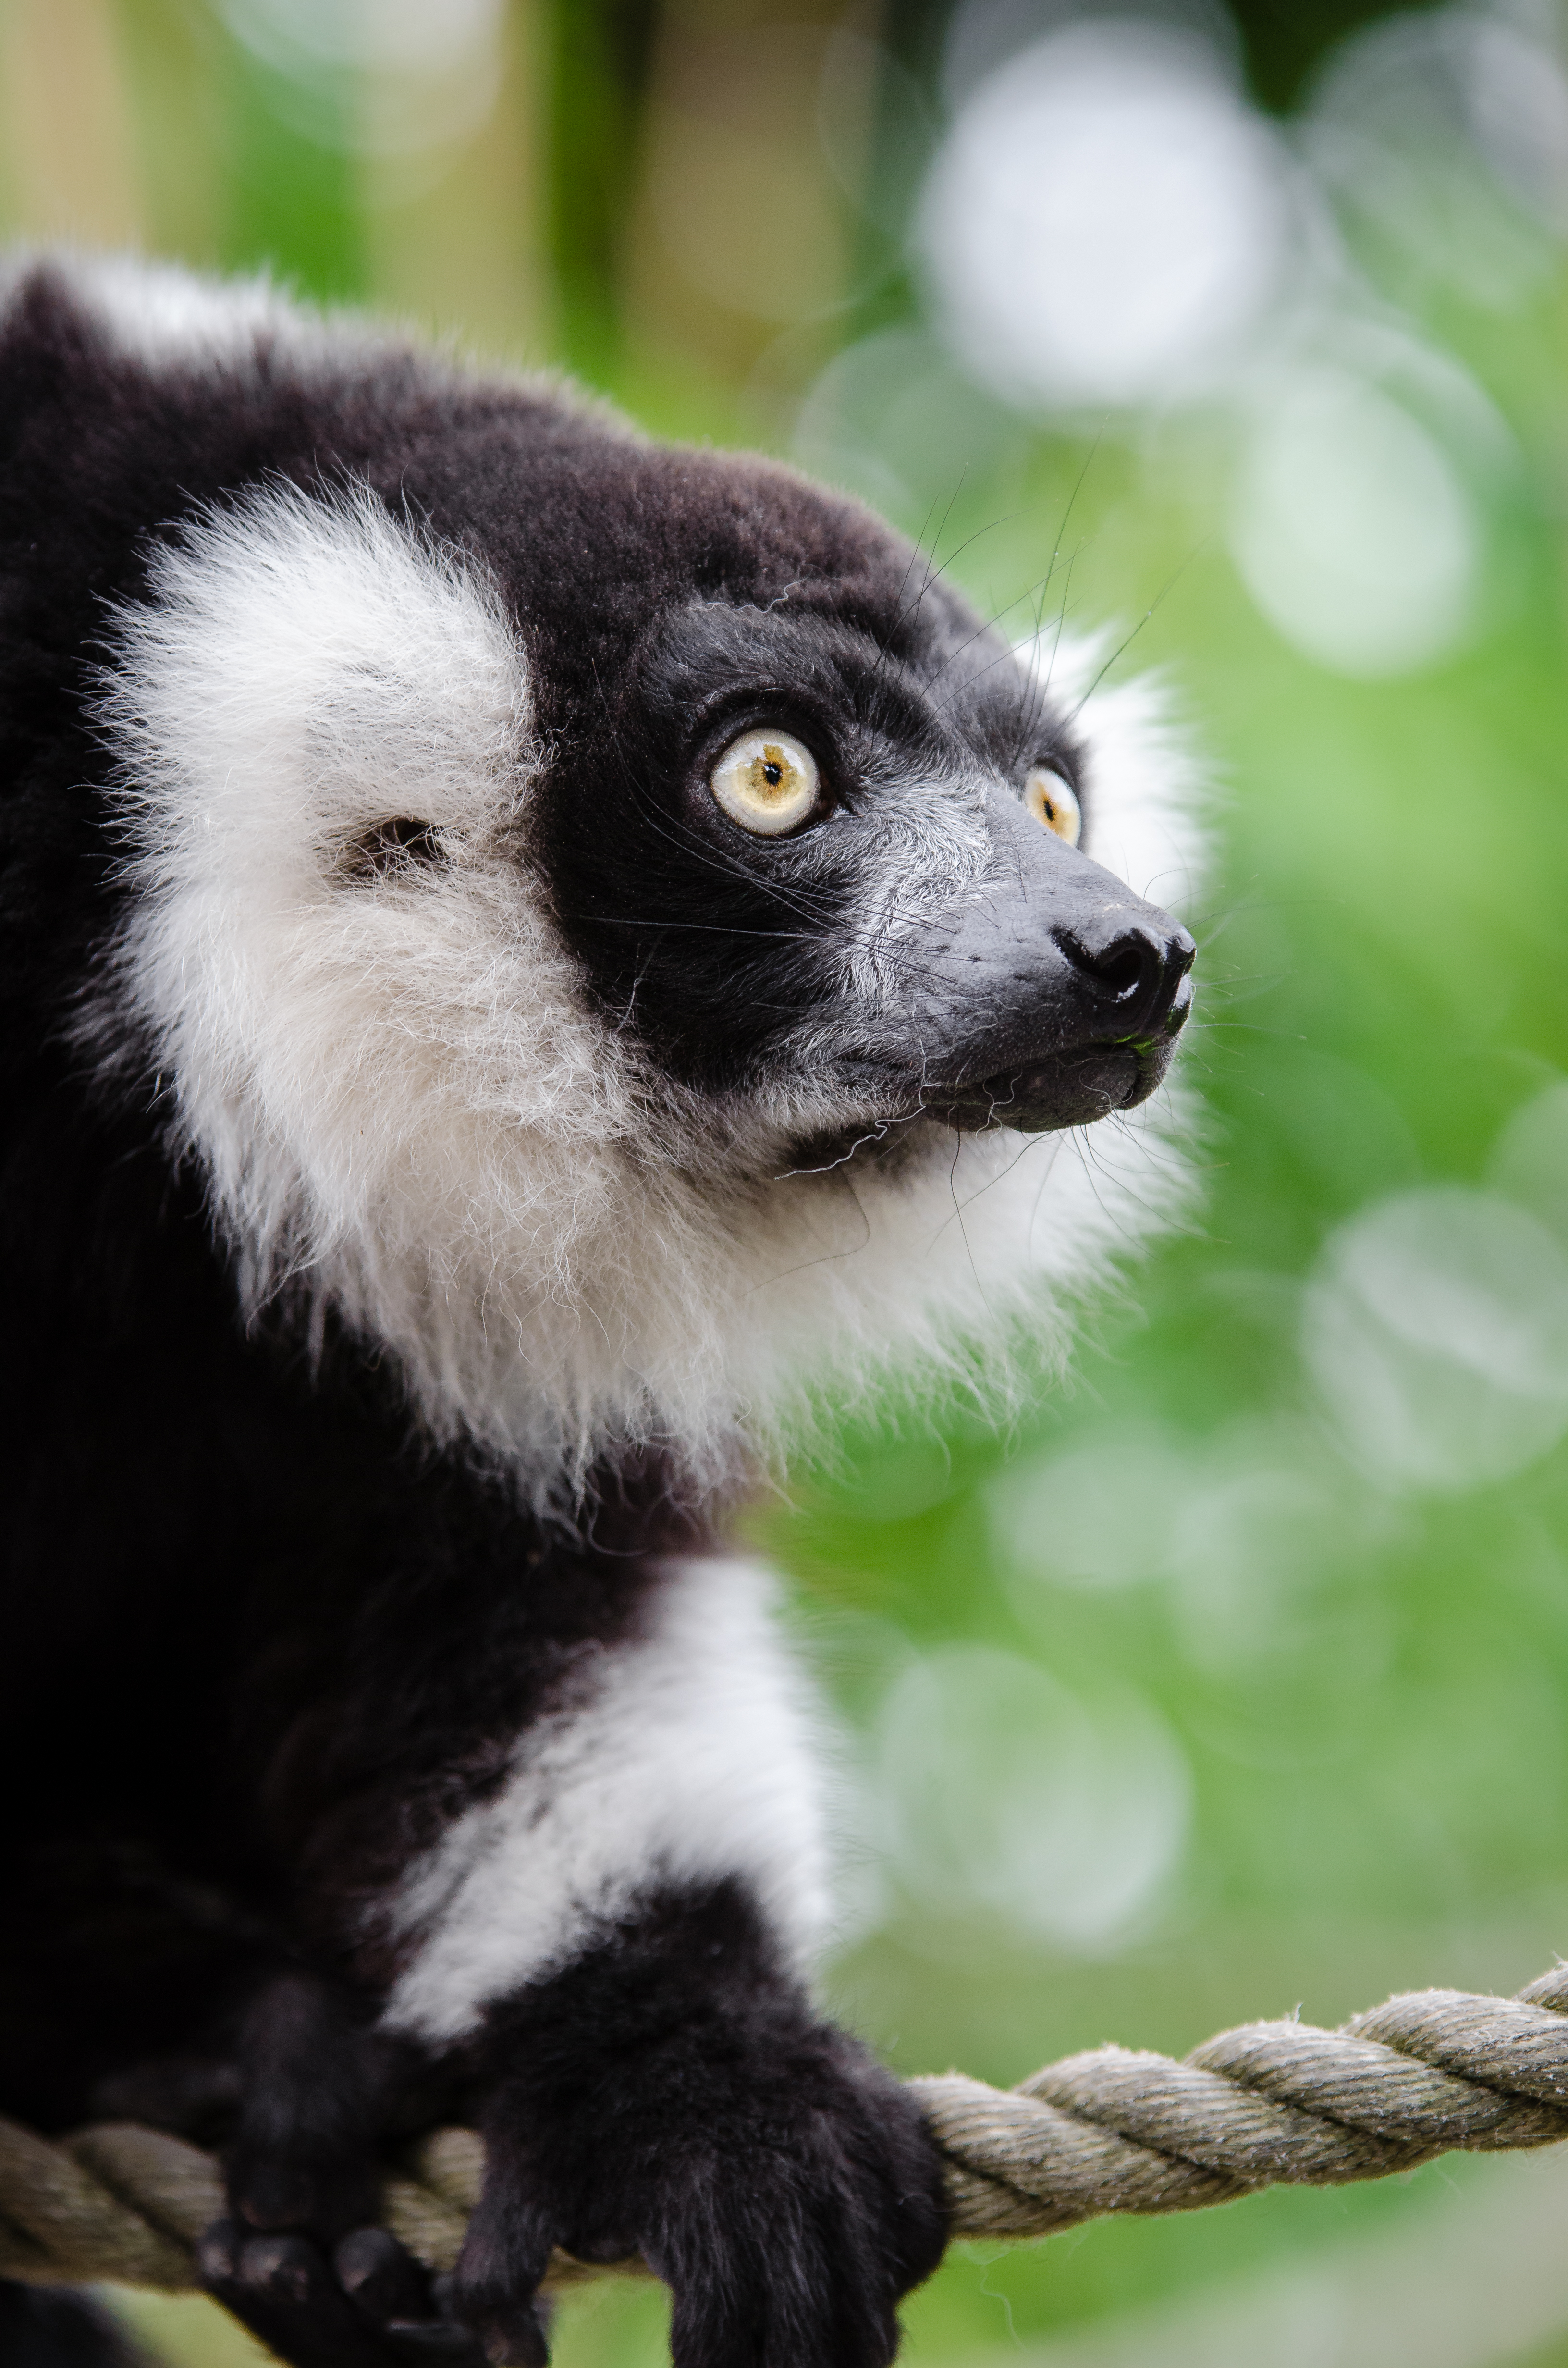
animal, wildlife, zoo, mammal, fauna, primate, close up, whiskers, madagascar, vertebrate, lemur, new world monkey